Sigrid Augusta Green

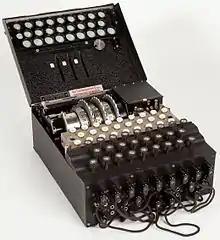
The Enigma encrypting and decrypting machine used by Nazi cryptographers.

When Green returned home to the United Kingdom, she was assigned to join the secret code breakers at Bletchley Park (Buckinghamshire), where German codes, that had been created by using Enigma machines, were decoded.